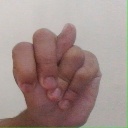
अक्षर: न